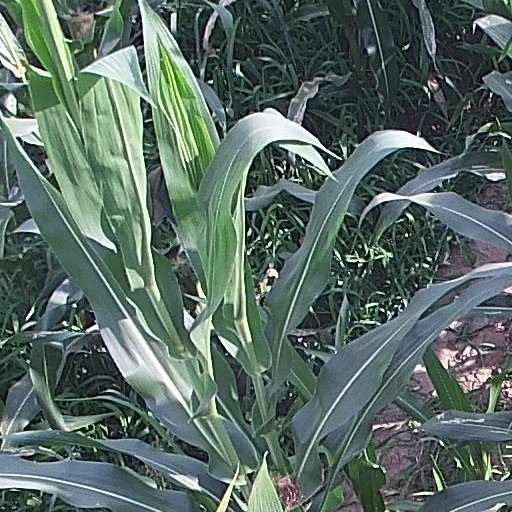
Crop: maize; corn